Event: Nepal Earthquake
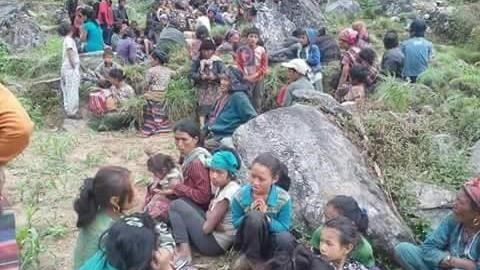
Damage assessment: no_damage